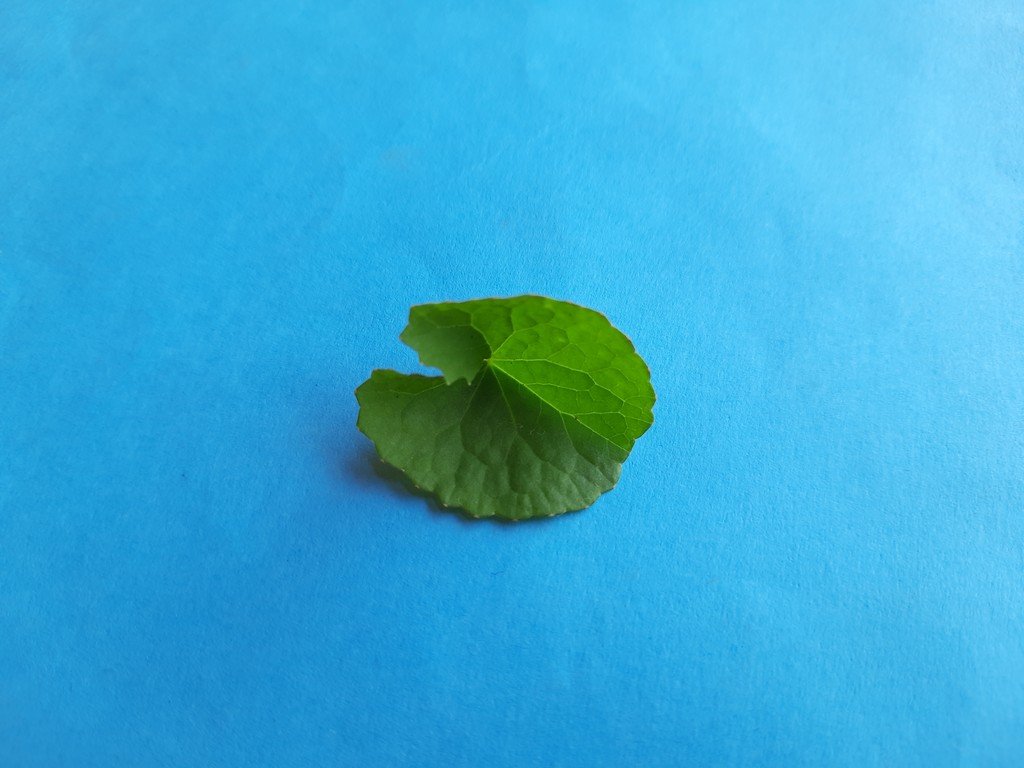
Label: Healthy